Courgeac

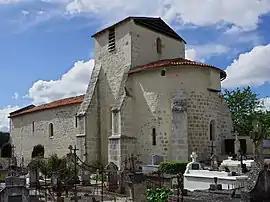
The church in Courgeac

Courgeac is a commune in the Charente department in southwestern France.